Sky position (RA, Dec in degrees): 165.216, 7.69
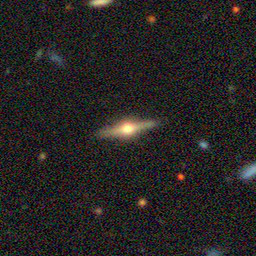
Galaxy morphology: Edge-on Galaxies with Bulge